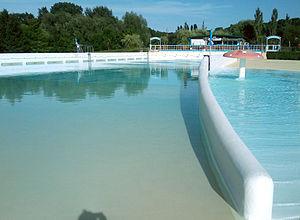
Piscine à vagues du parc de loisirs d'Étampes (Essonne, France).
La Base régionale de loisirs d'Étampes est située dans le département de l'Essonne en France.
Étampes est une commune française située à cinquante kilomètres au sud-ouest de Paris et soixante kilomètres au nord d'Orléans. Étampes est sous-préfecture du département de l’Essonne, dans la région Île-de-France. Elle est le chef-lieu de l’arrondissement d'Étampes et du canton d'Étampes, le siège de la communauté d'agglomération de l'Étampois Sud-Essonne et du secteur pastoral de Saint-Michel-de-Beauce-Étampes.